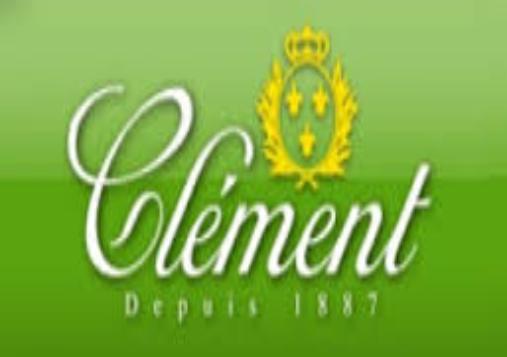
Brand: clement
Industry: Clothes